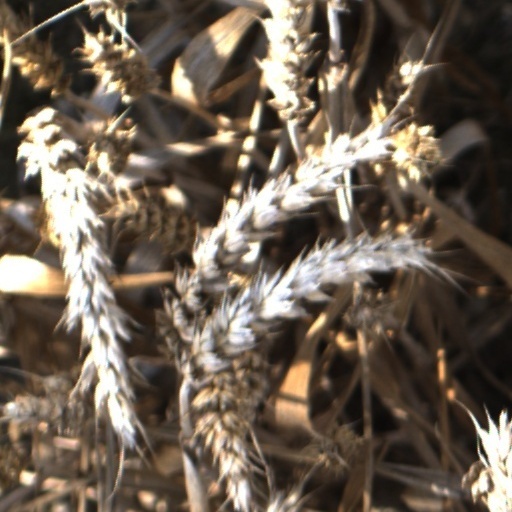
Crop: wheat